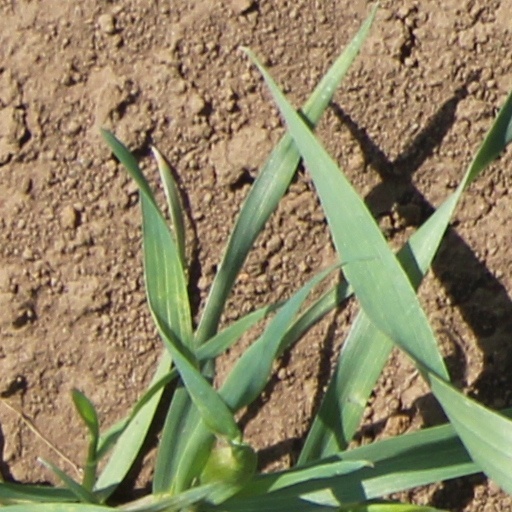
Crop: wheat